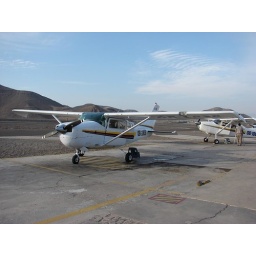
6 seater craft for flying over the Nazca lines. (6 seats including the pilot.)